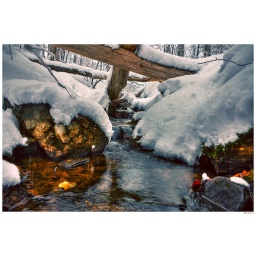
HDR with some cross processing effects.Horseshoe lake in glenwood, nj